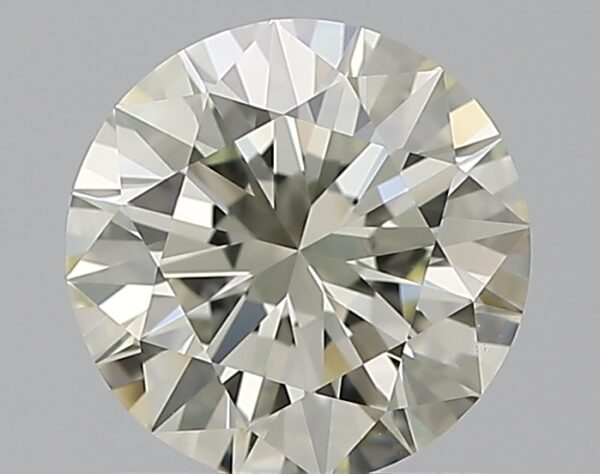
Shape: round
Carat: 1.02
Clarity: VS1
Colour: M
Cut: EX
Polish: EX
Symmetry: EX
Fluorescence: M
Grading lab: GIA
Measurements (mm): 6.46 x 6.5 x 3.96